USS Midway Museum

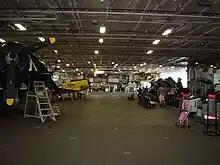
Main exhibit area of "Midway" on the hangar deck

The USS "Midway" Museum is a historical naval aircraft carrier museum in San Diego, California, United States, located at Navy Pier. The museum consists of the aircraft carrier . The ship houses an extensive collection of aircraft, many of which were built in Southern California.